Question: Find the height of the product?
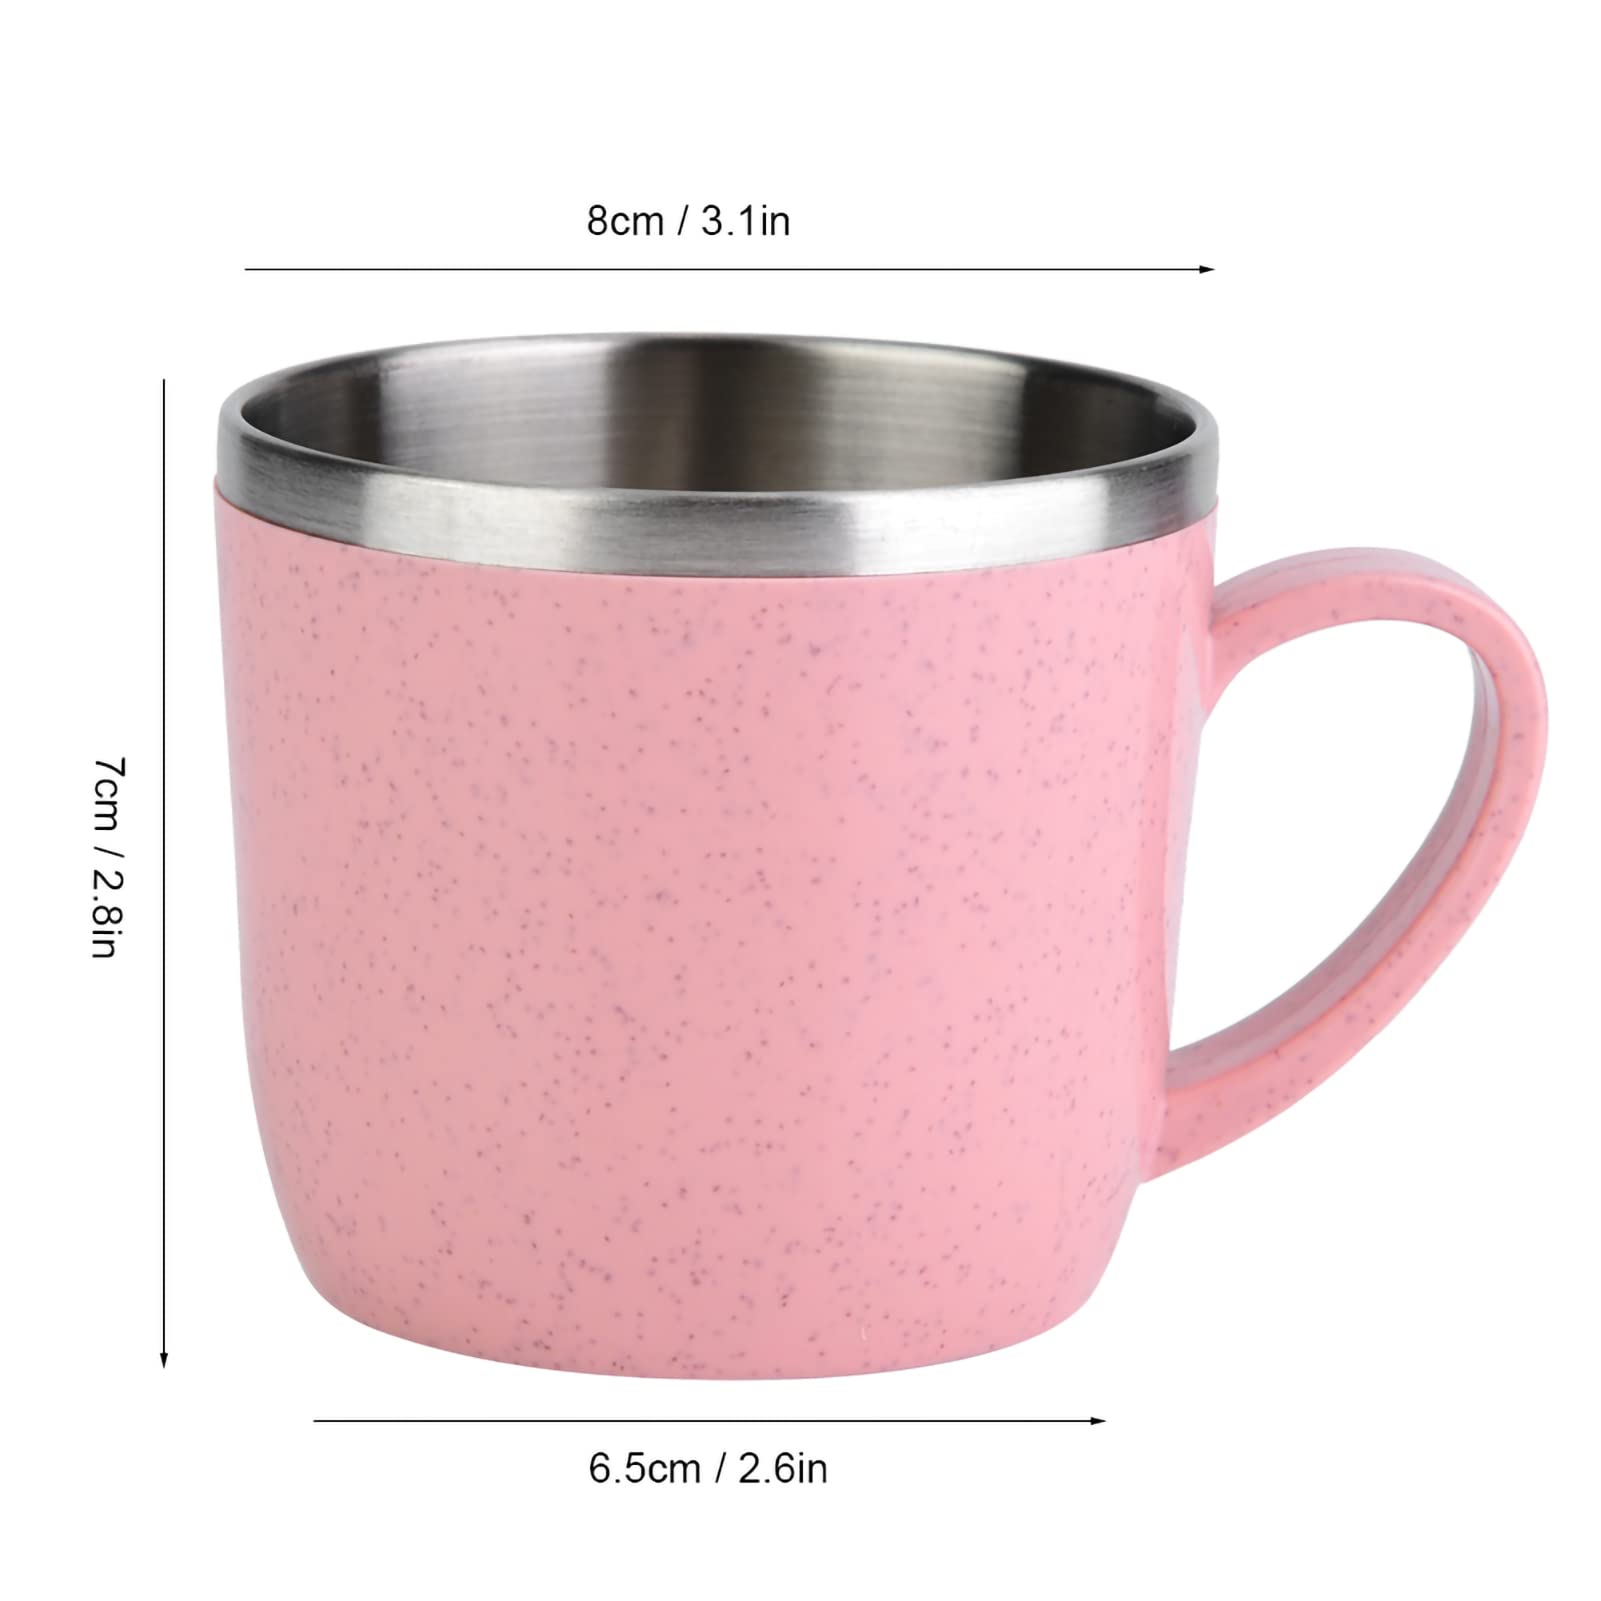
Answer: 7.0 centimetre